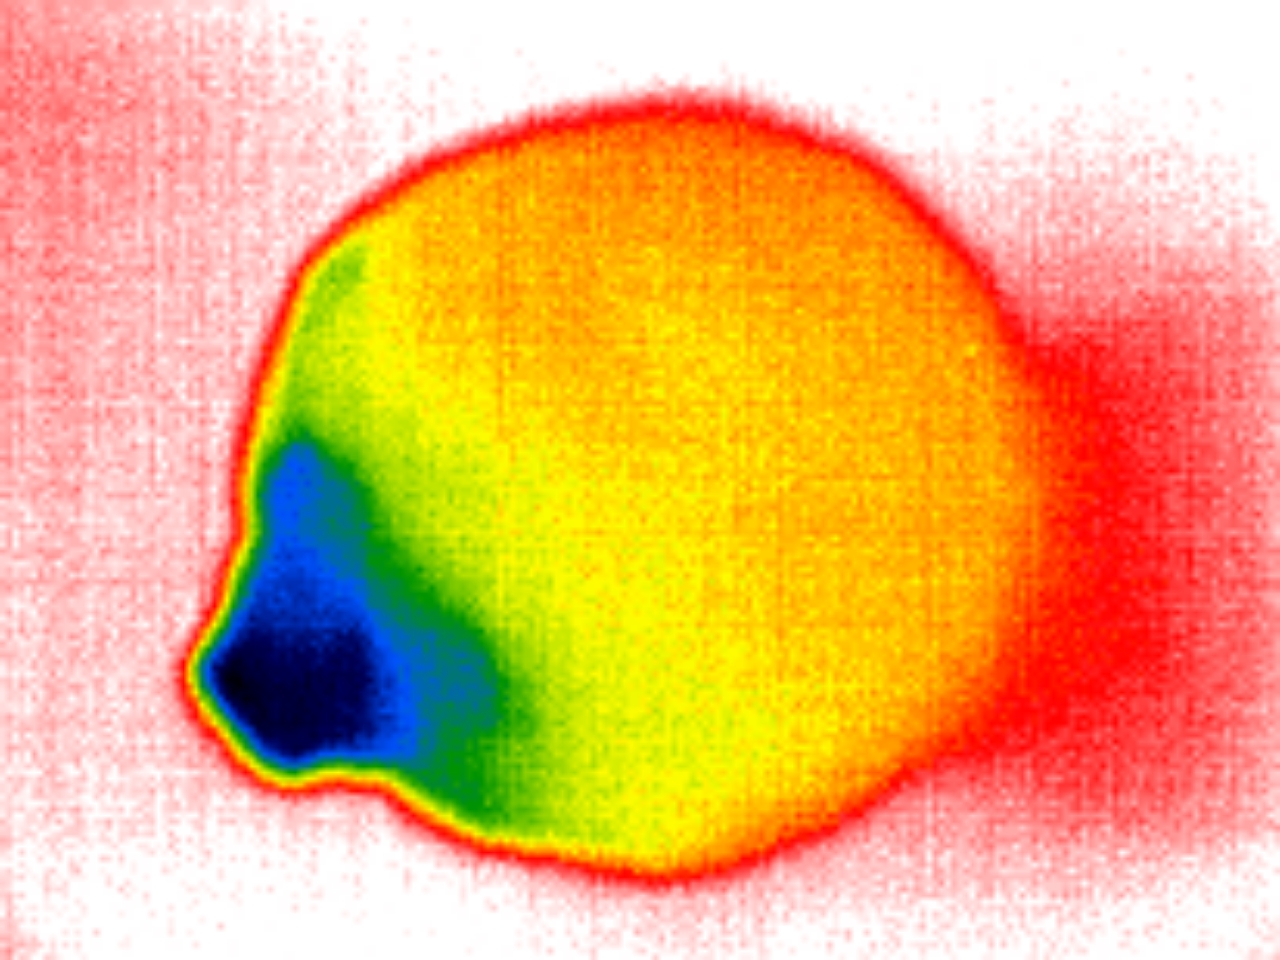
Label: Major Defect